417th Test and Evaluation Squadron

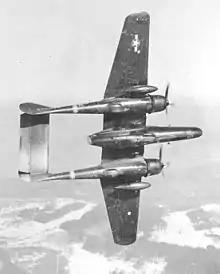
417th Night Fighter Squadron P-61 in flight over the Bavarian Alps.

The squadron moved to England and was reassigned to VIII Fighter Command in the European Theater of Operations in May 1943. Because the P-70 was not suitable for night combat in Europe, the squadron was equipped with Royal Air Force (RAF) Bristol Beaufighters that were becoming available as RAF units equipped with the De Havilland Mosquito through a "reverse Lend-Lease" program until an American aircraft could be produced. The squadron received additional training with RAF night fighter units at several bases in early 1943 achieving the first victory on 24 July. Through the summer, they conducted daytime convoy escort and strike missions, but thereafter flew primarily at night.